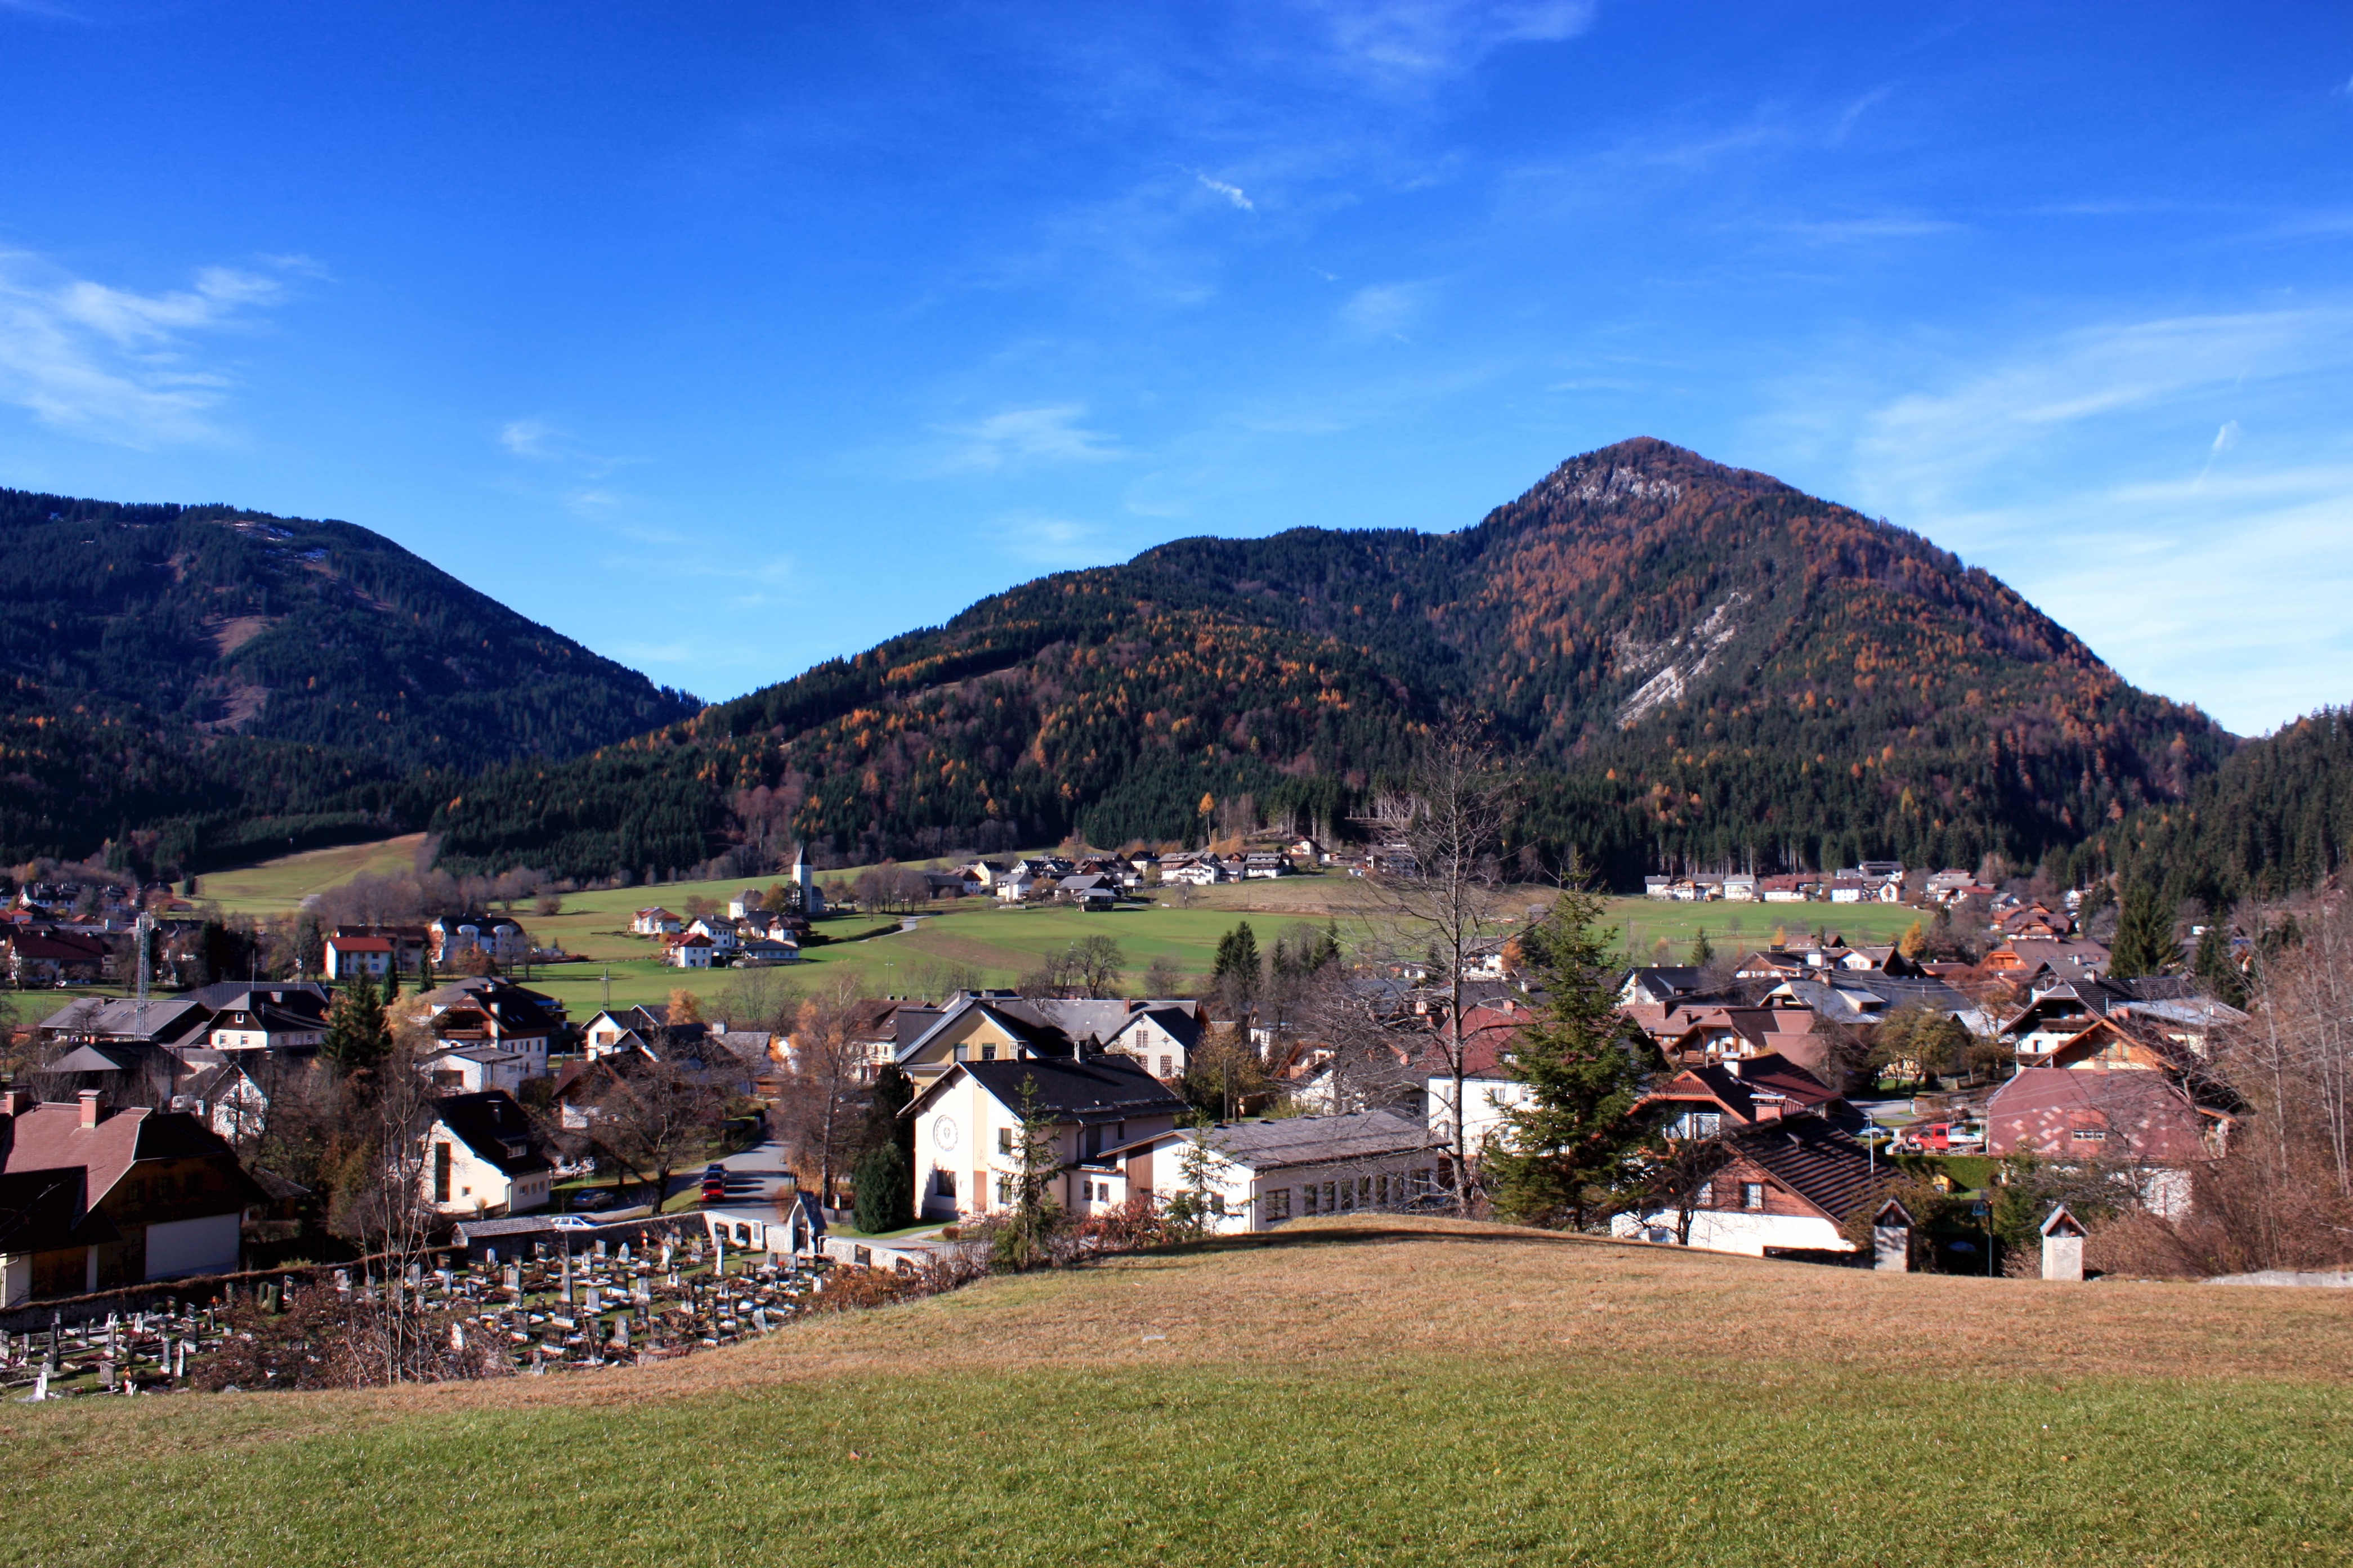
landscape, nature, forest, mountain, architecture, sky, fall, hill, flower, town, valley, mountain range, vacation, village, scenic, autumn, tourism, austria, trees, woods, outside, clouds, buildings, mountains, alps, homes, houses, plateau, rural area, human settlement, mountainous landforms, wei bach